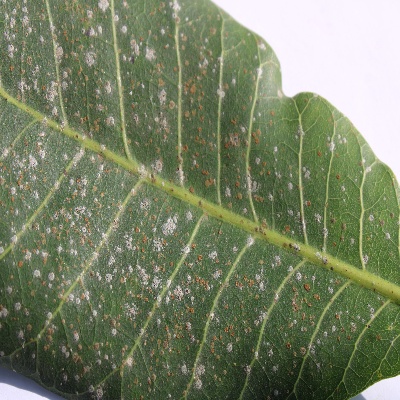
Crop: Cashew
Condition: red rust